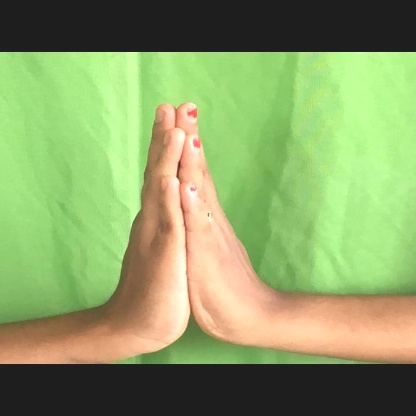
Mudra: Anjali